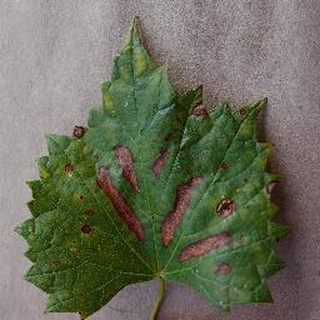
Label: grape_esca_black_measles